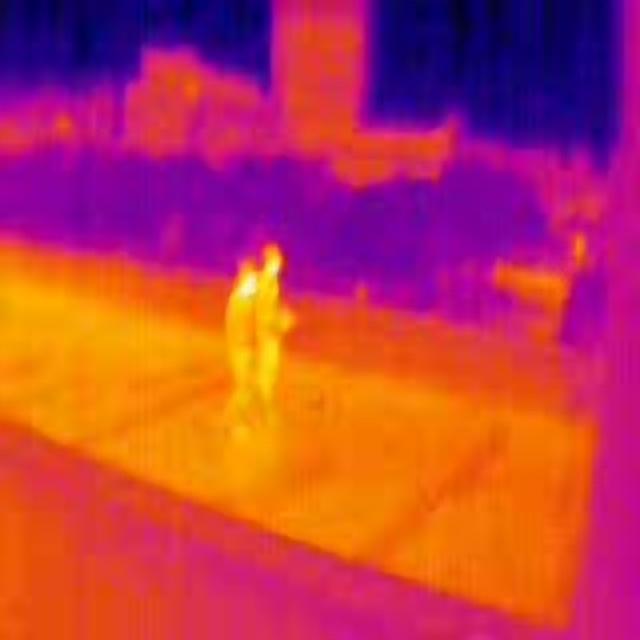
Detected objects:
label: person
label: person